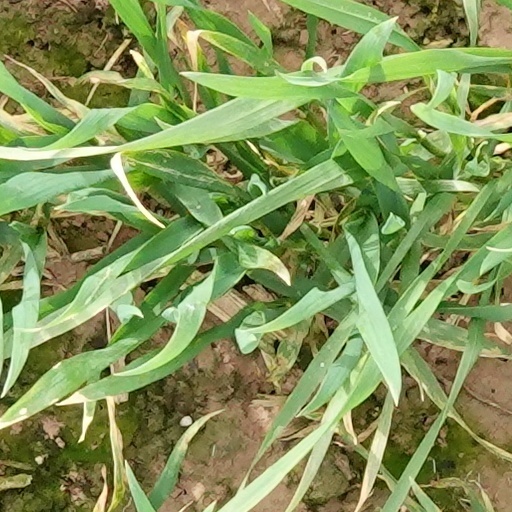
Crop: wheat